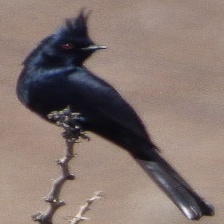
Species: PHAINOPEPLA
Scientific name: PHAINOPEPLA NITENS